Blue light (pyrotechnic signal)

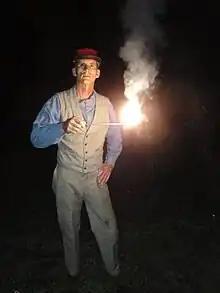
Blue light.

Blue light is an archaic signal, the progenitor of modern pyrotechnic flares. Blue light consists of a loose, chemical composition burned in an open, hand-held hemispherical wooden cup, and so is more akin to the flashpan signals of the Admiral Nelson era than the modern, encased signal flares, which are often launched by mortar or rifle and suspended by parachute. Widely used during the eighteenth and nineteenth centuries for signaling by the world's military forces, and for general illumination in the civilian sector, blue light was remarkable for its use of poisonous arsenic compounds (realgar and orpiment), which contributed to its replacement by safer flares in the early twentieth century.